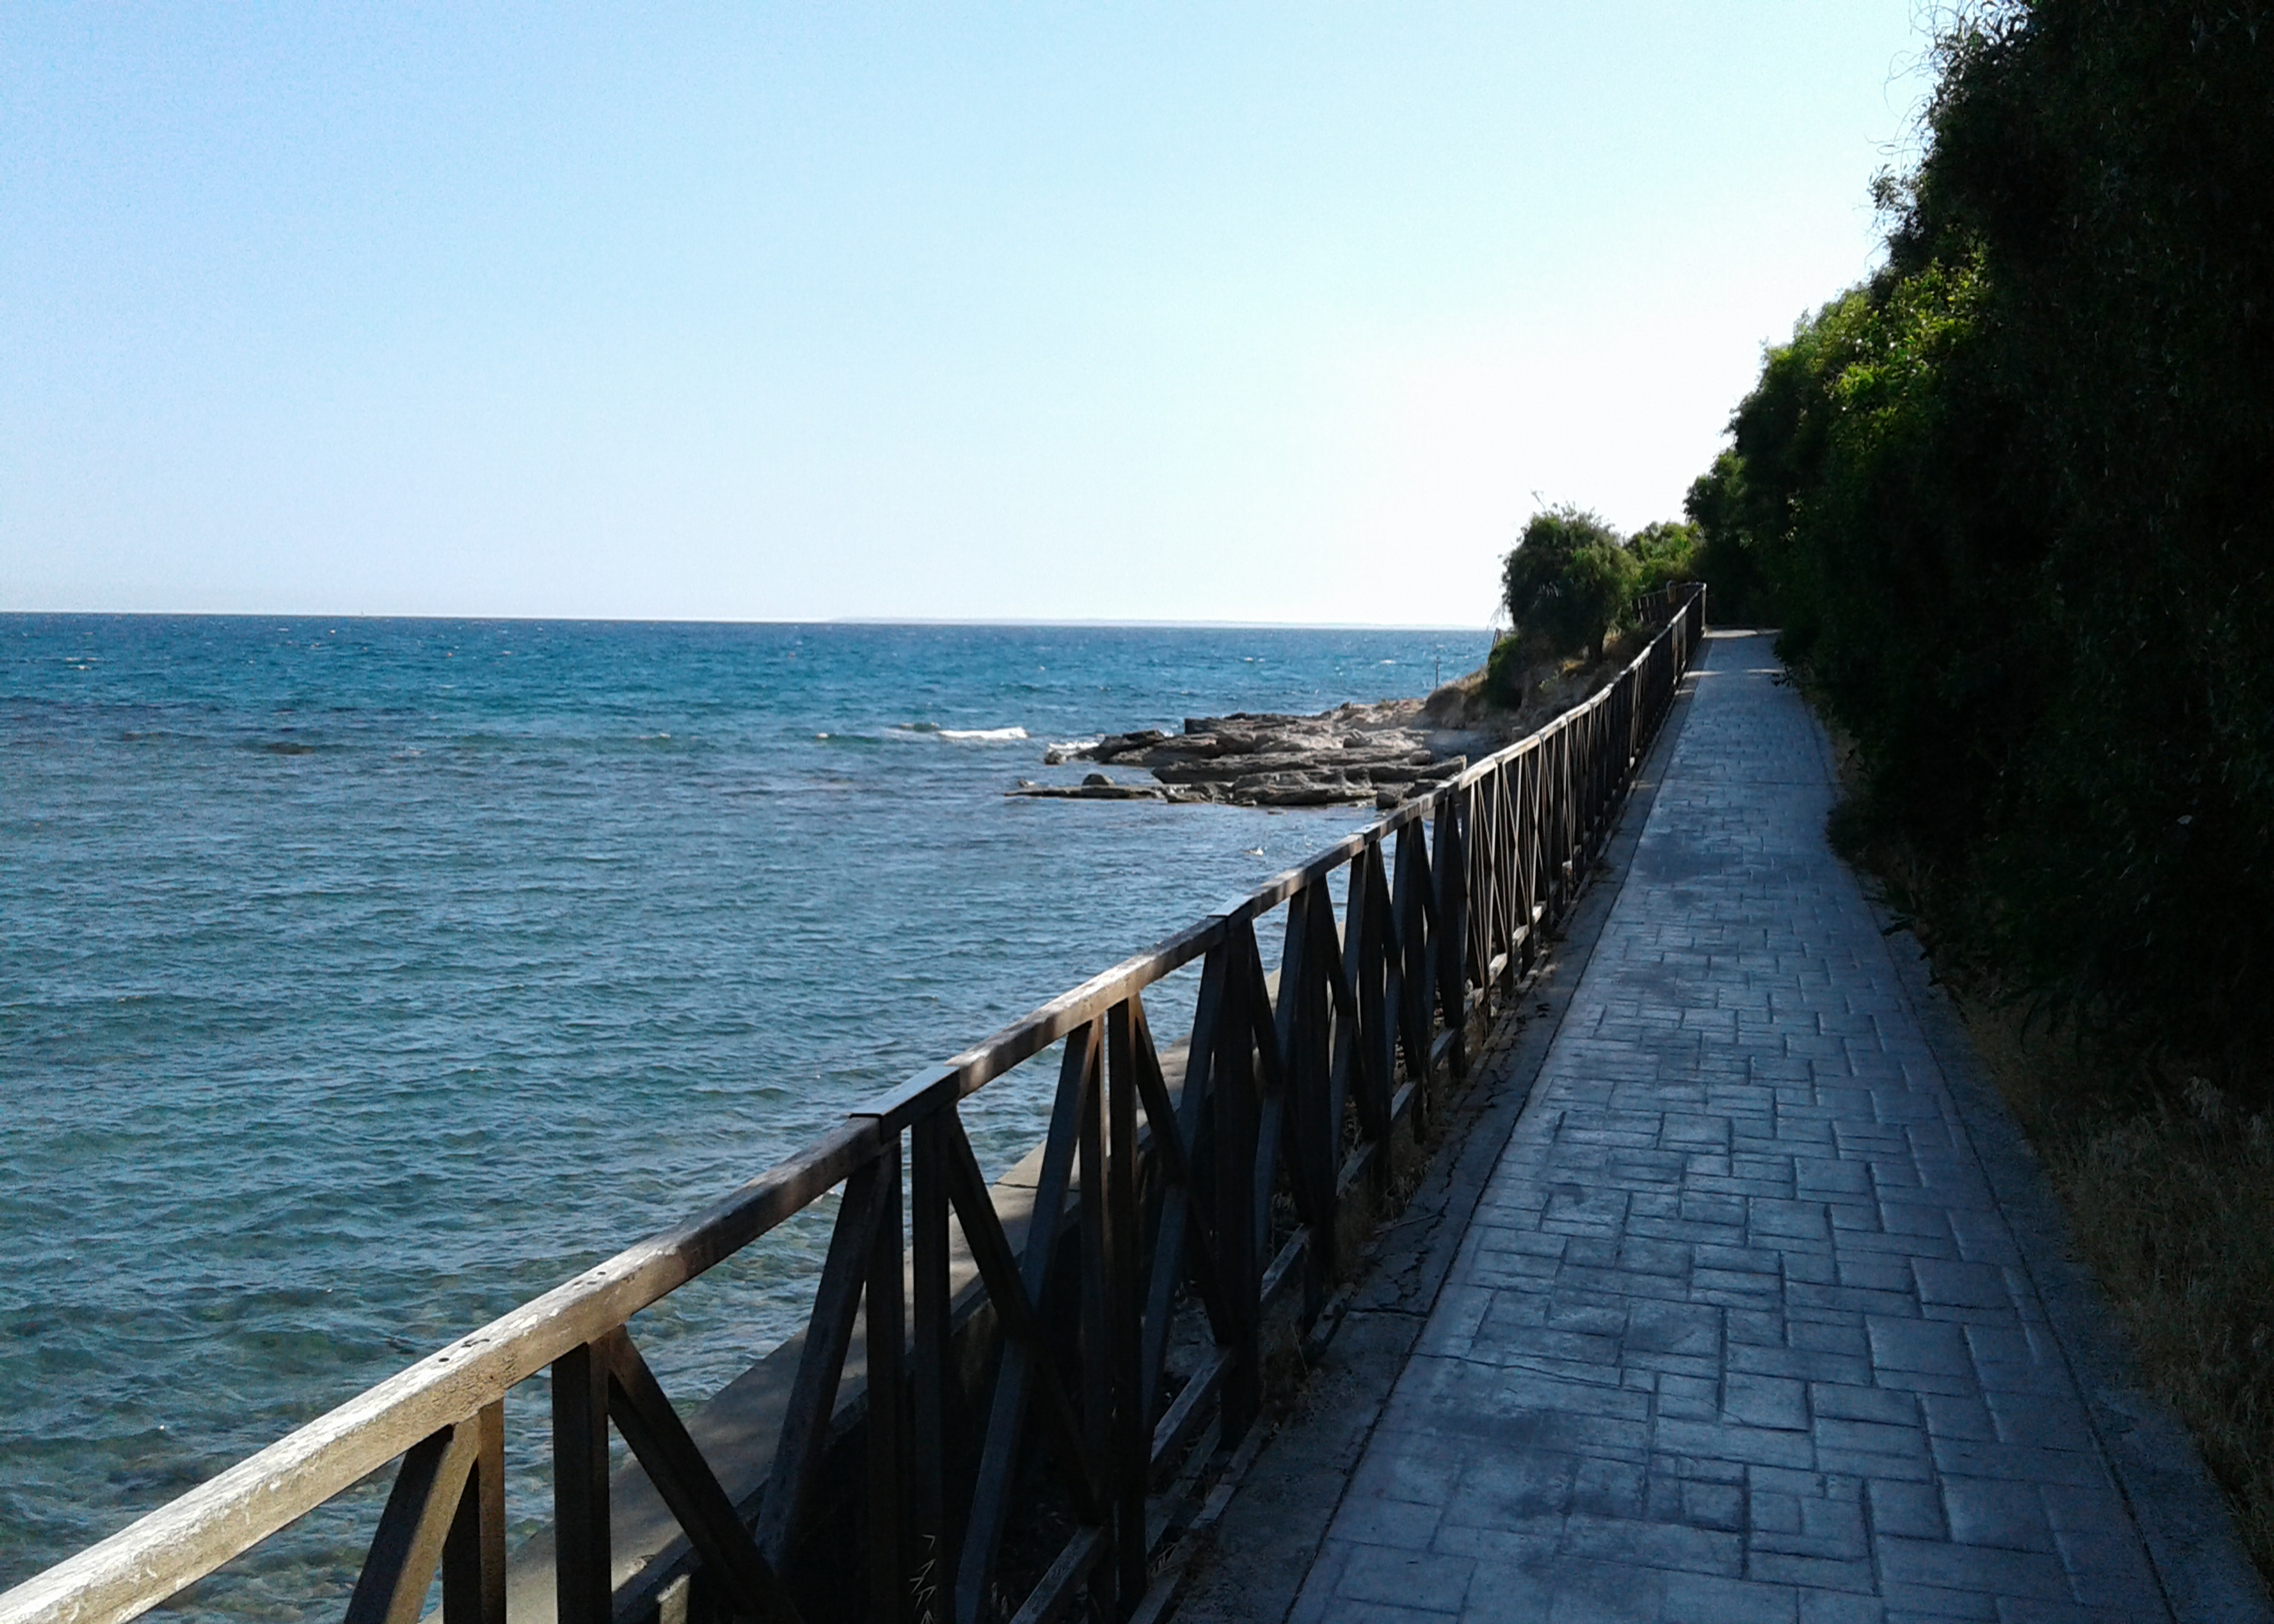
green, greenery, wooden, path, within walking, sky, sea, wood, water, azure, fence, coastal and oceanic landforms, horizon, shore, tree, calm, landscape, plant, coast, lake, boardwalk, ocean, rock, walkway, handrail, wind wave, headland, natural landscape, guard rail, tourism, beach, sound, channel, road, inlet, vacation, road surface, klippe, wave, reservoir, cape